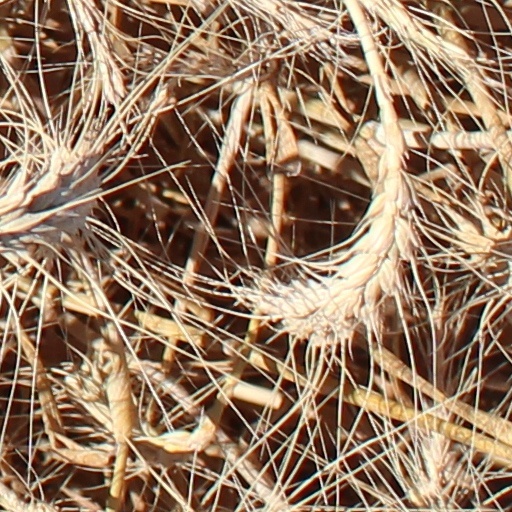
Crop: wheat